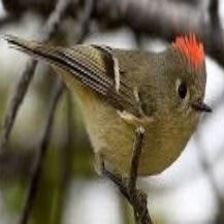
Species: RUBY CROWNED KINGLET
Scientific name: REGULUS CALENDULA